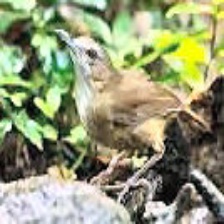
Species: ABBOTTS BABBLER
Scientific name: MALACOCINCLA ABBOTTI